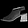
Label: Sandal